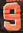
Number: 9